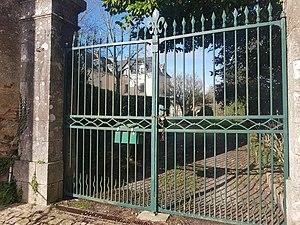
Le château de la Haute-Cour est situé dans le bocage vendéen, dans la commune de Réaumur, dans le département de la Vendée, en région Pays de la Loire, en France.